Epsom Downs Racecourse

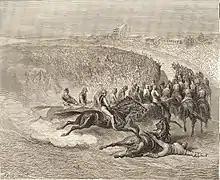

In the summer of 1779 Edward Smith-Stanley, 12th Earl of Derby, organised a race for himself and his friends to race their three-year-old fillies. He named it the Oaks after his nearby estate. The race became so successful that in the following year 1780 a new race was added for three-year-old colts and fillies—-the Derby. In 1784 the course was extended to its current distance of a mile and a half and Tattenham Corner was introduced.